Otto Hahn

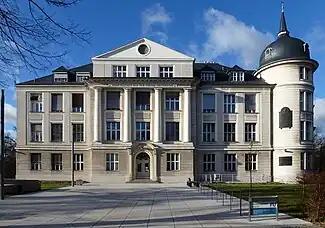
Former Kaiser Wilhelm Institute for Chemistry building in Berlin. Heavily damaged by bombing during the Second World War, it was restored and became part of the Free University of Berlin. It was renamed the Otto Hahn Building in 1956, and the Hahn-Meitner Building in 2010.

In 1910, Hahn was appointed professor by the Prussian Minister of Culture and Education, August von Trott zu Solz. Two years later, Hahn became head of the Radioactivity Department of the newly founded Kaiser Wilhelm Institute for Chemistry (KWIC) in Berlin-Dahlem (in what is today the Hahn-Meitner-Building of the Free University of Berlin). This came with an annual salary of 5,000 marks. In addition, he received 66,000 marks in 1914 from Knöfler for the mesothorium process, of which he gave 10 per cent to Meitner. The new institute was inaugurated on 23 October 1912 in a ceremony presided over by Kaiser Wilhelm II. The Kaiser was shown glowing radioactive substances in a dark room.